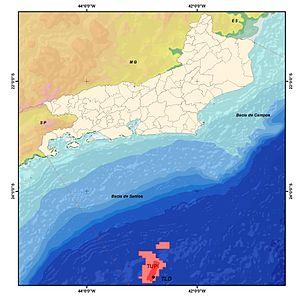
Le secteur de l'énergie au Brésil est dominé par le pétrole : 48 % de la production d'énergie primaire et 38,1 % de la consommation d'énergie primaire du pays en 2017, mais aussi par la biomasse : 29,5 % de la production et 29,8 % de la consommation, originalité du Brésil qui a été pionnier dans les agrocarburants, en particulier à base de canne à sucre.